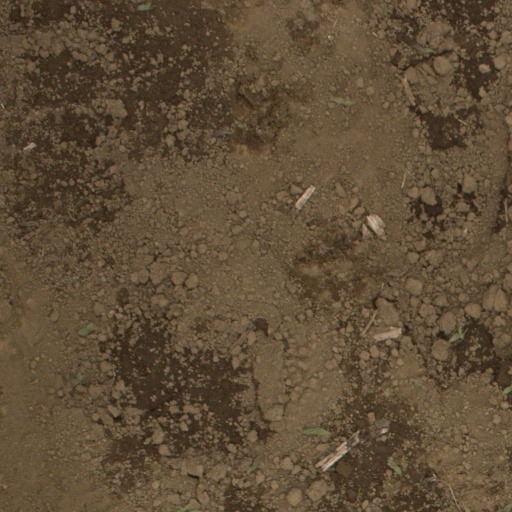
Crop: Jerusalem artichoke